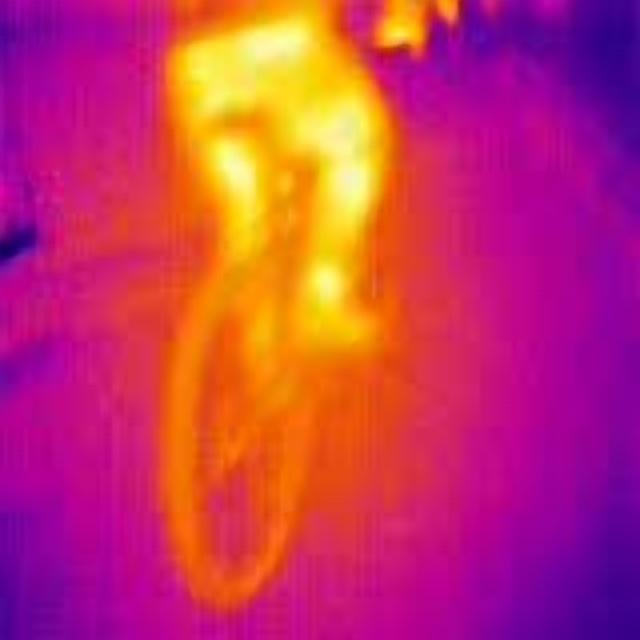
Detected objects:
label: person